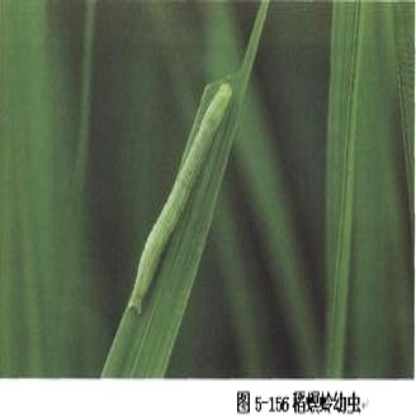
Nhãn: Sâu cuốn lá lớn ( Rice skipper)